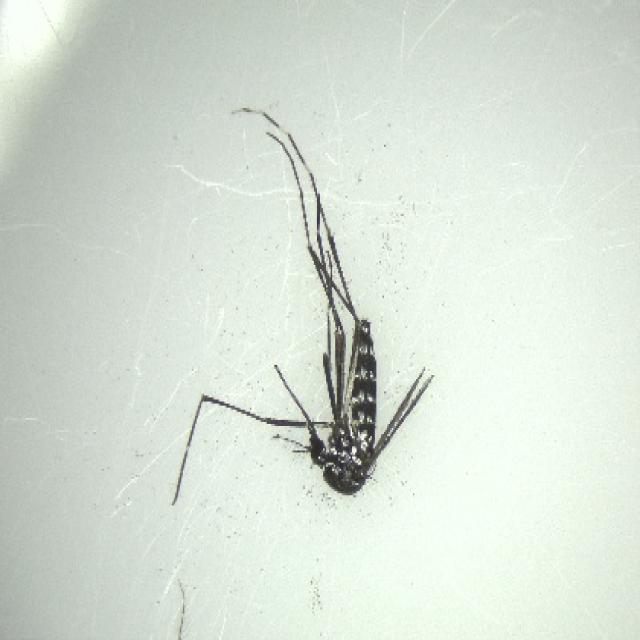
Species: aedes_albopictus